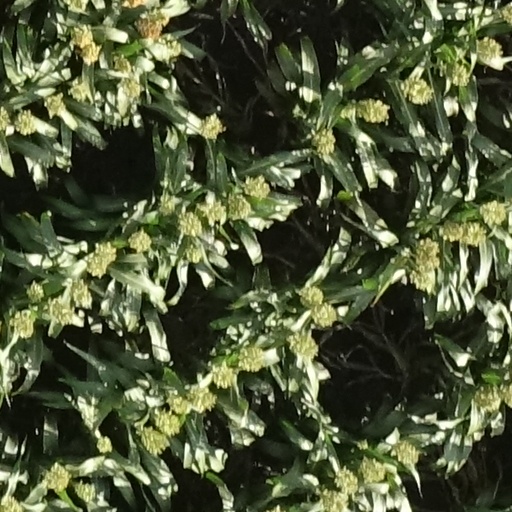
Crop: sorghum